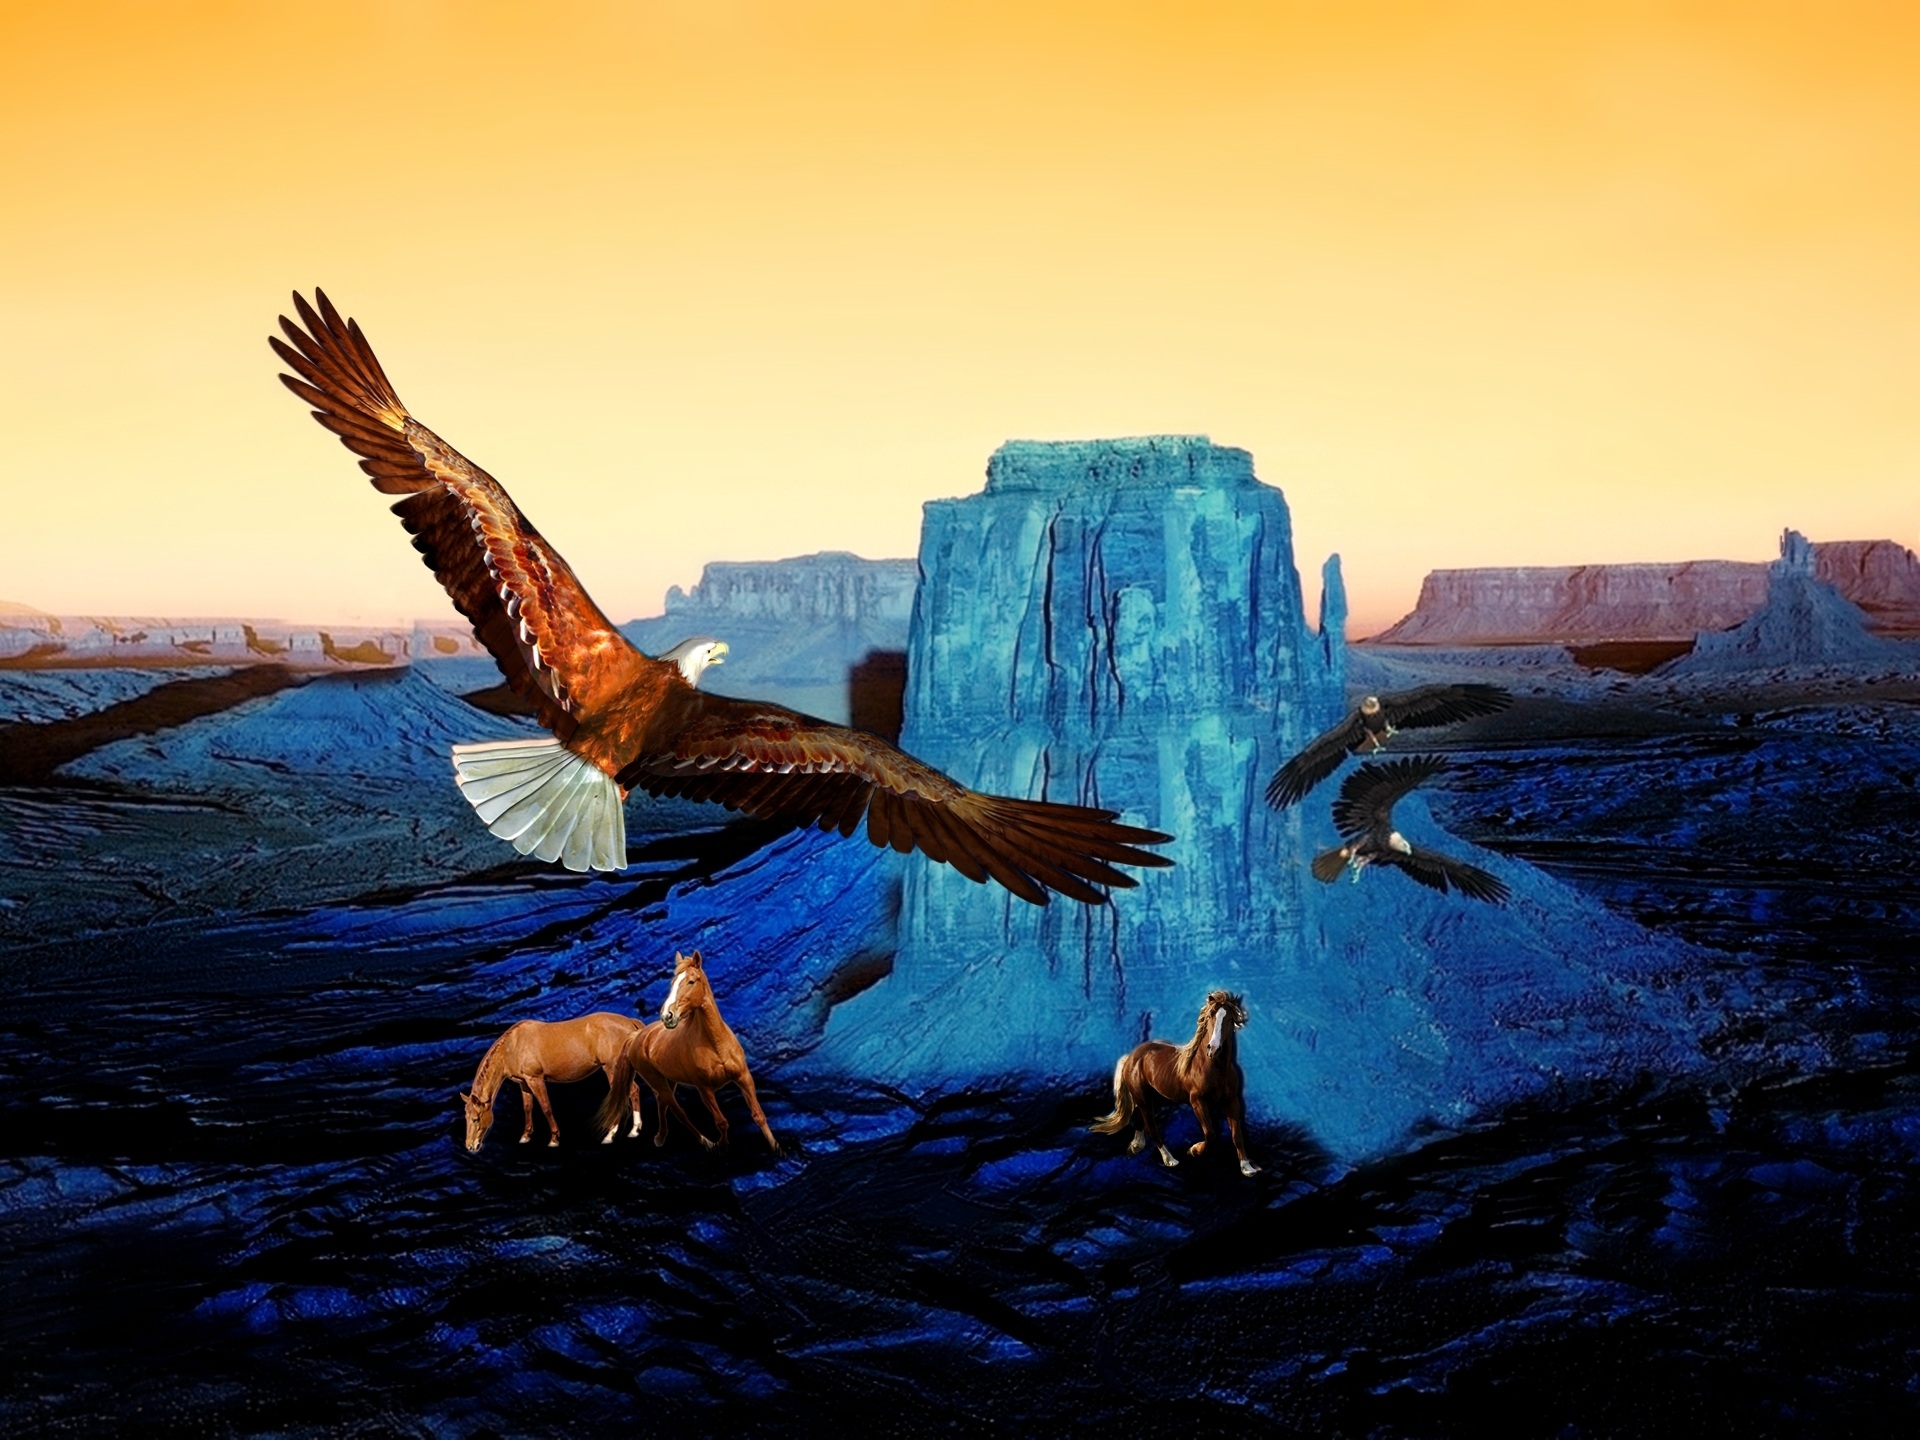
landscape, sea, nature, rock, ocean, bird, sky, sunrise, sunset, morning, desert, wave, cliff, ice, evening, reflection, blue, terrain, rocks, birds, horses, west, stones, animals, eagles, aridity